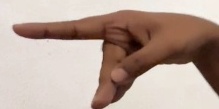
ASL sign: P